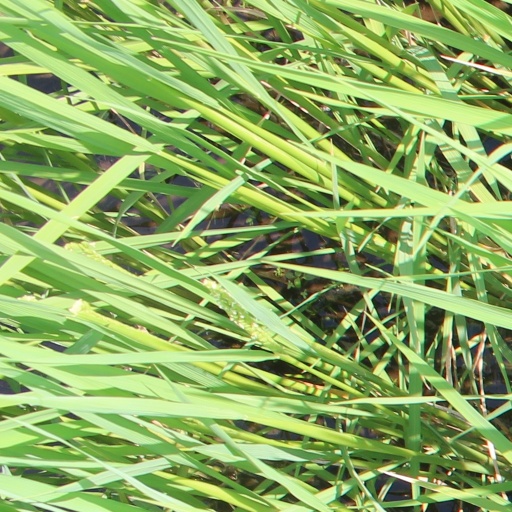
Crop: rice